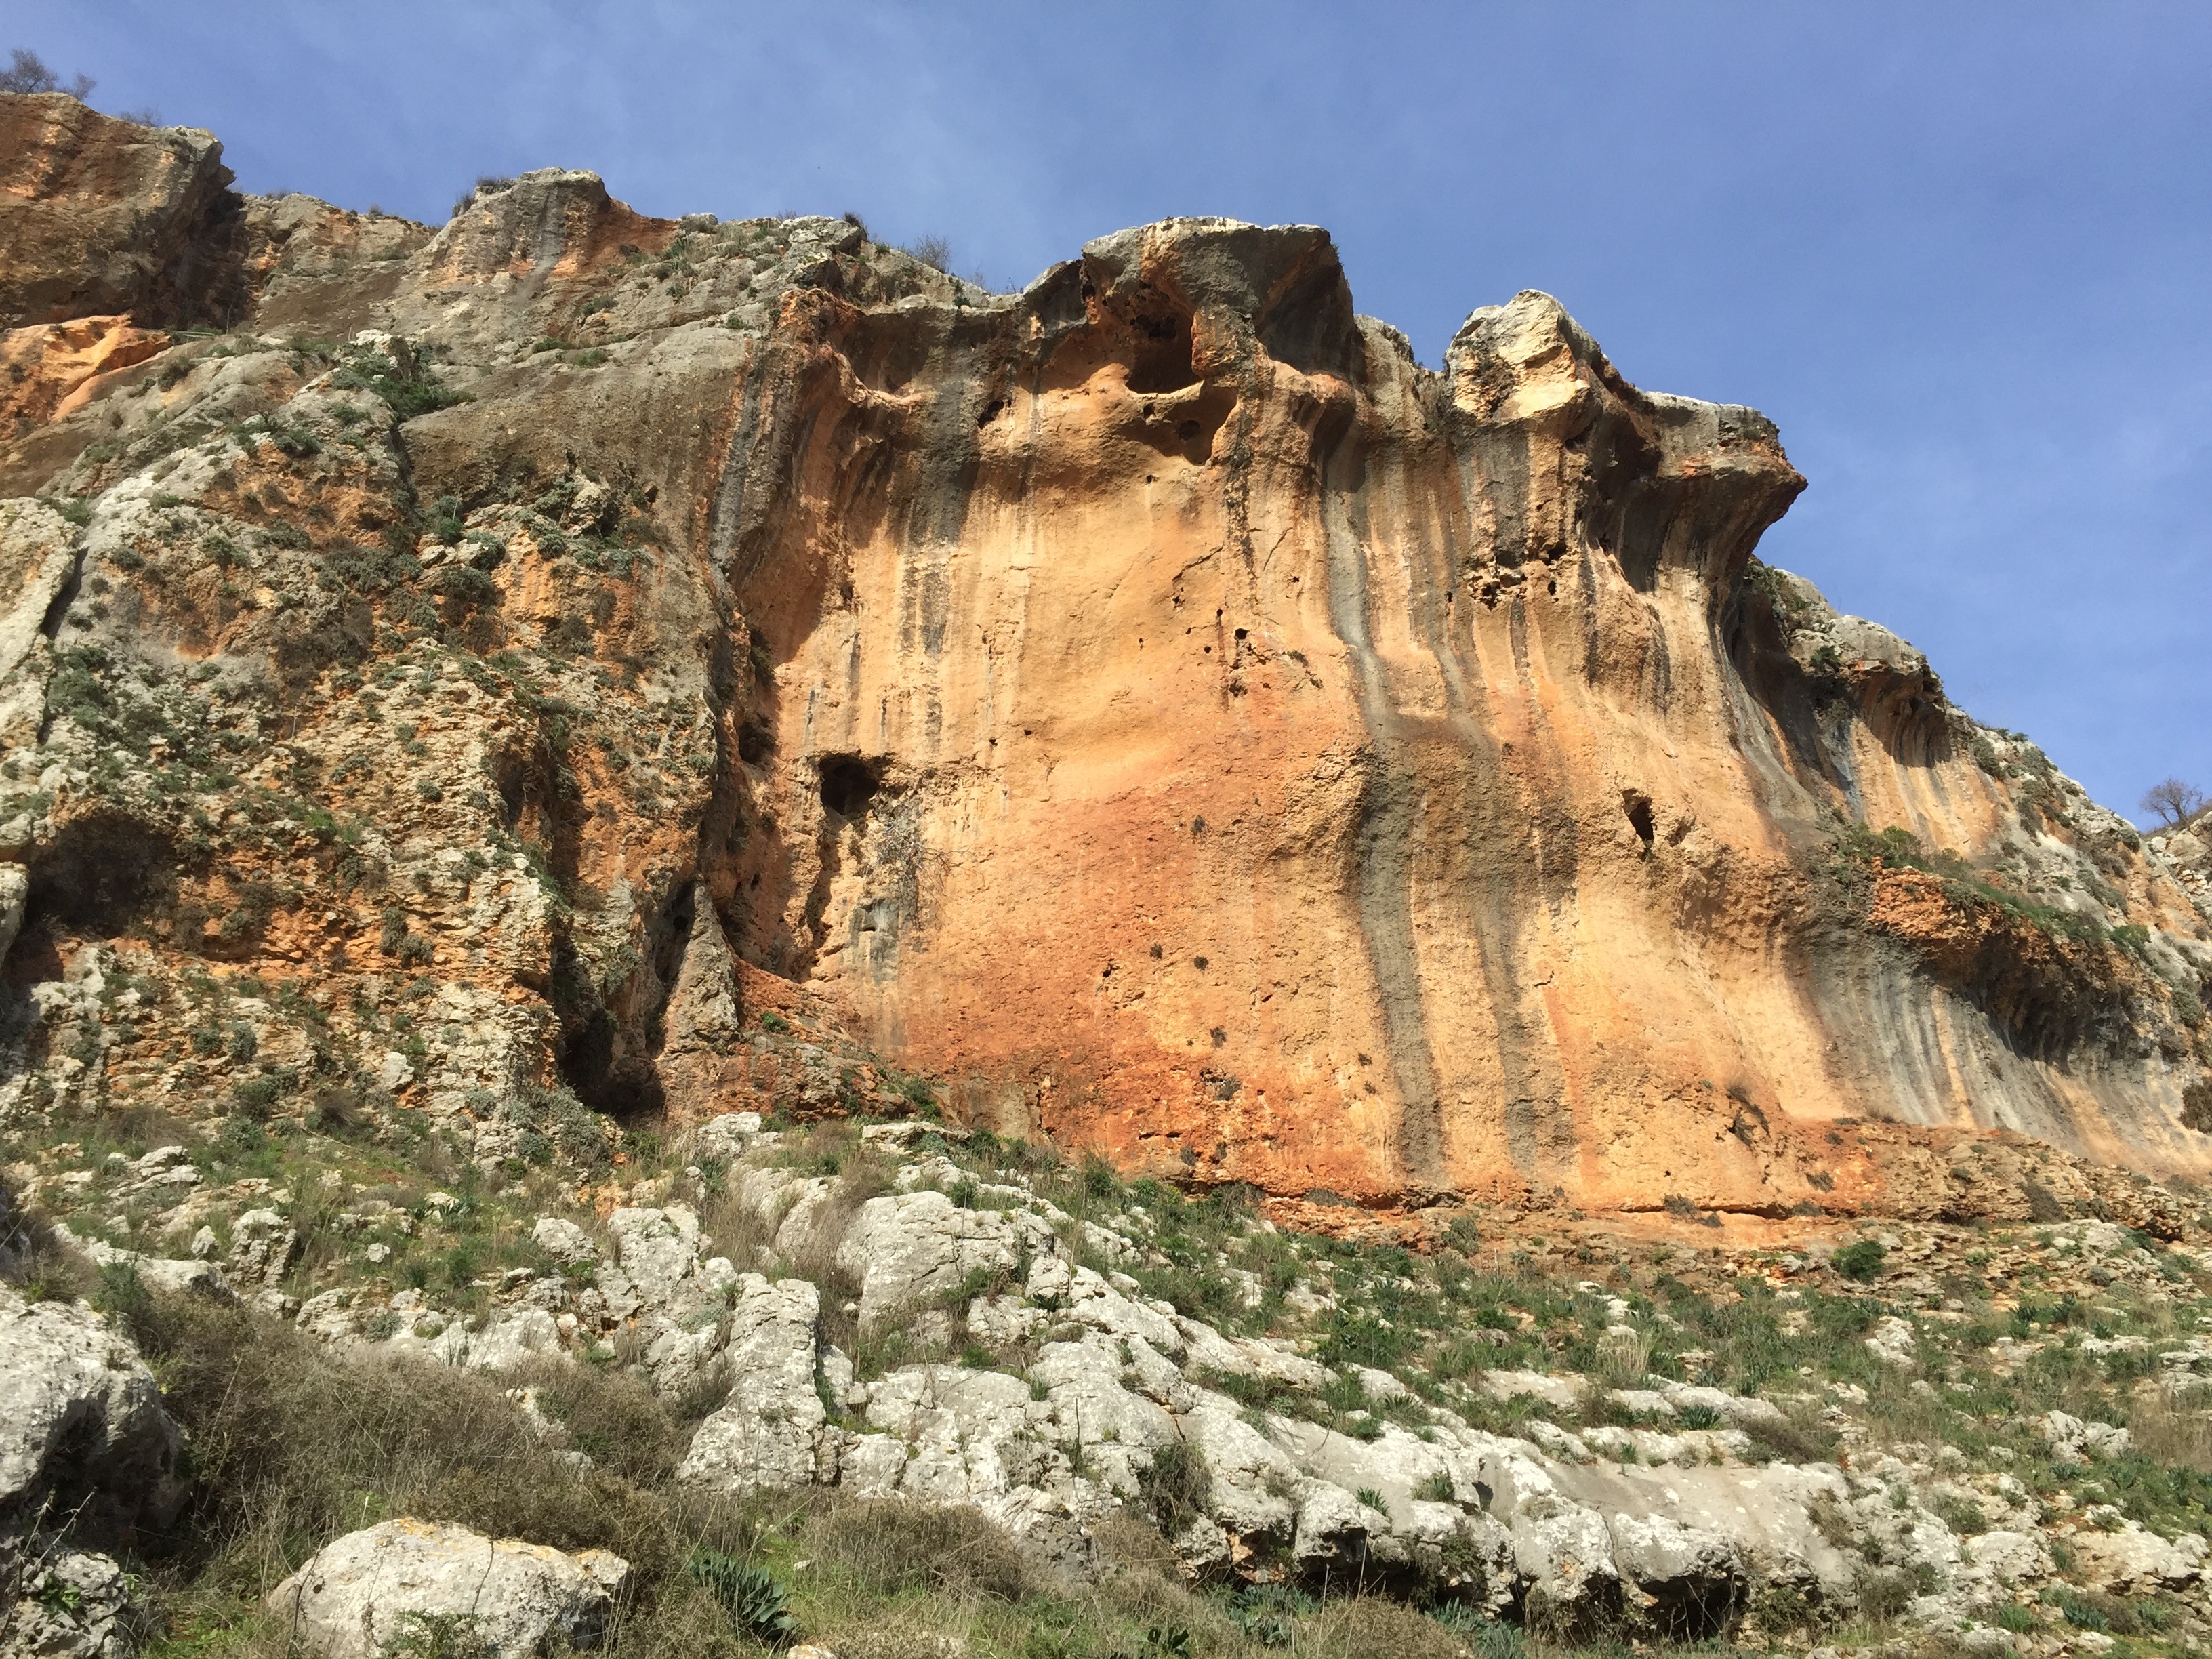
rock, valley, formation, cliff, arch, spring, canyon, terrain, geology, outcrop, badlands, plateau, israel, wadi, bedrock, landform, natural arch, geographical feature, galiley